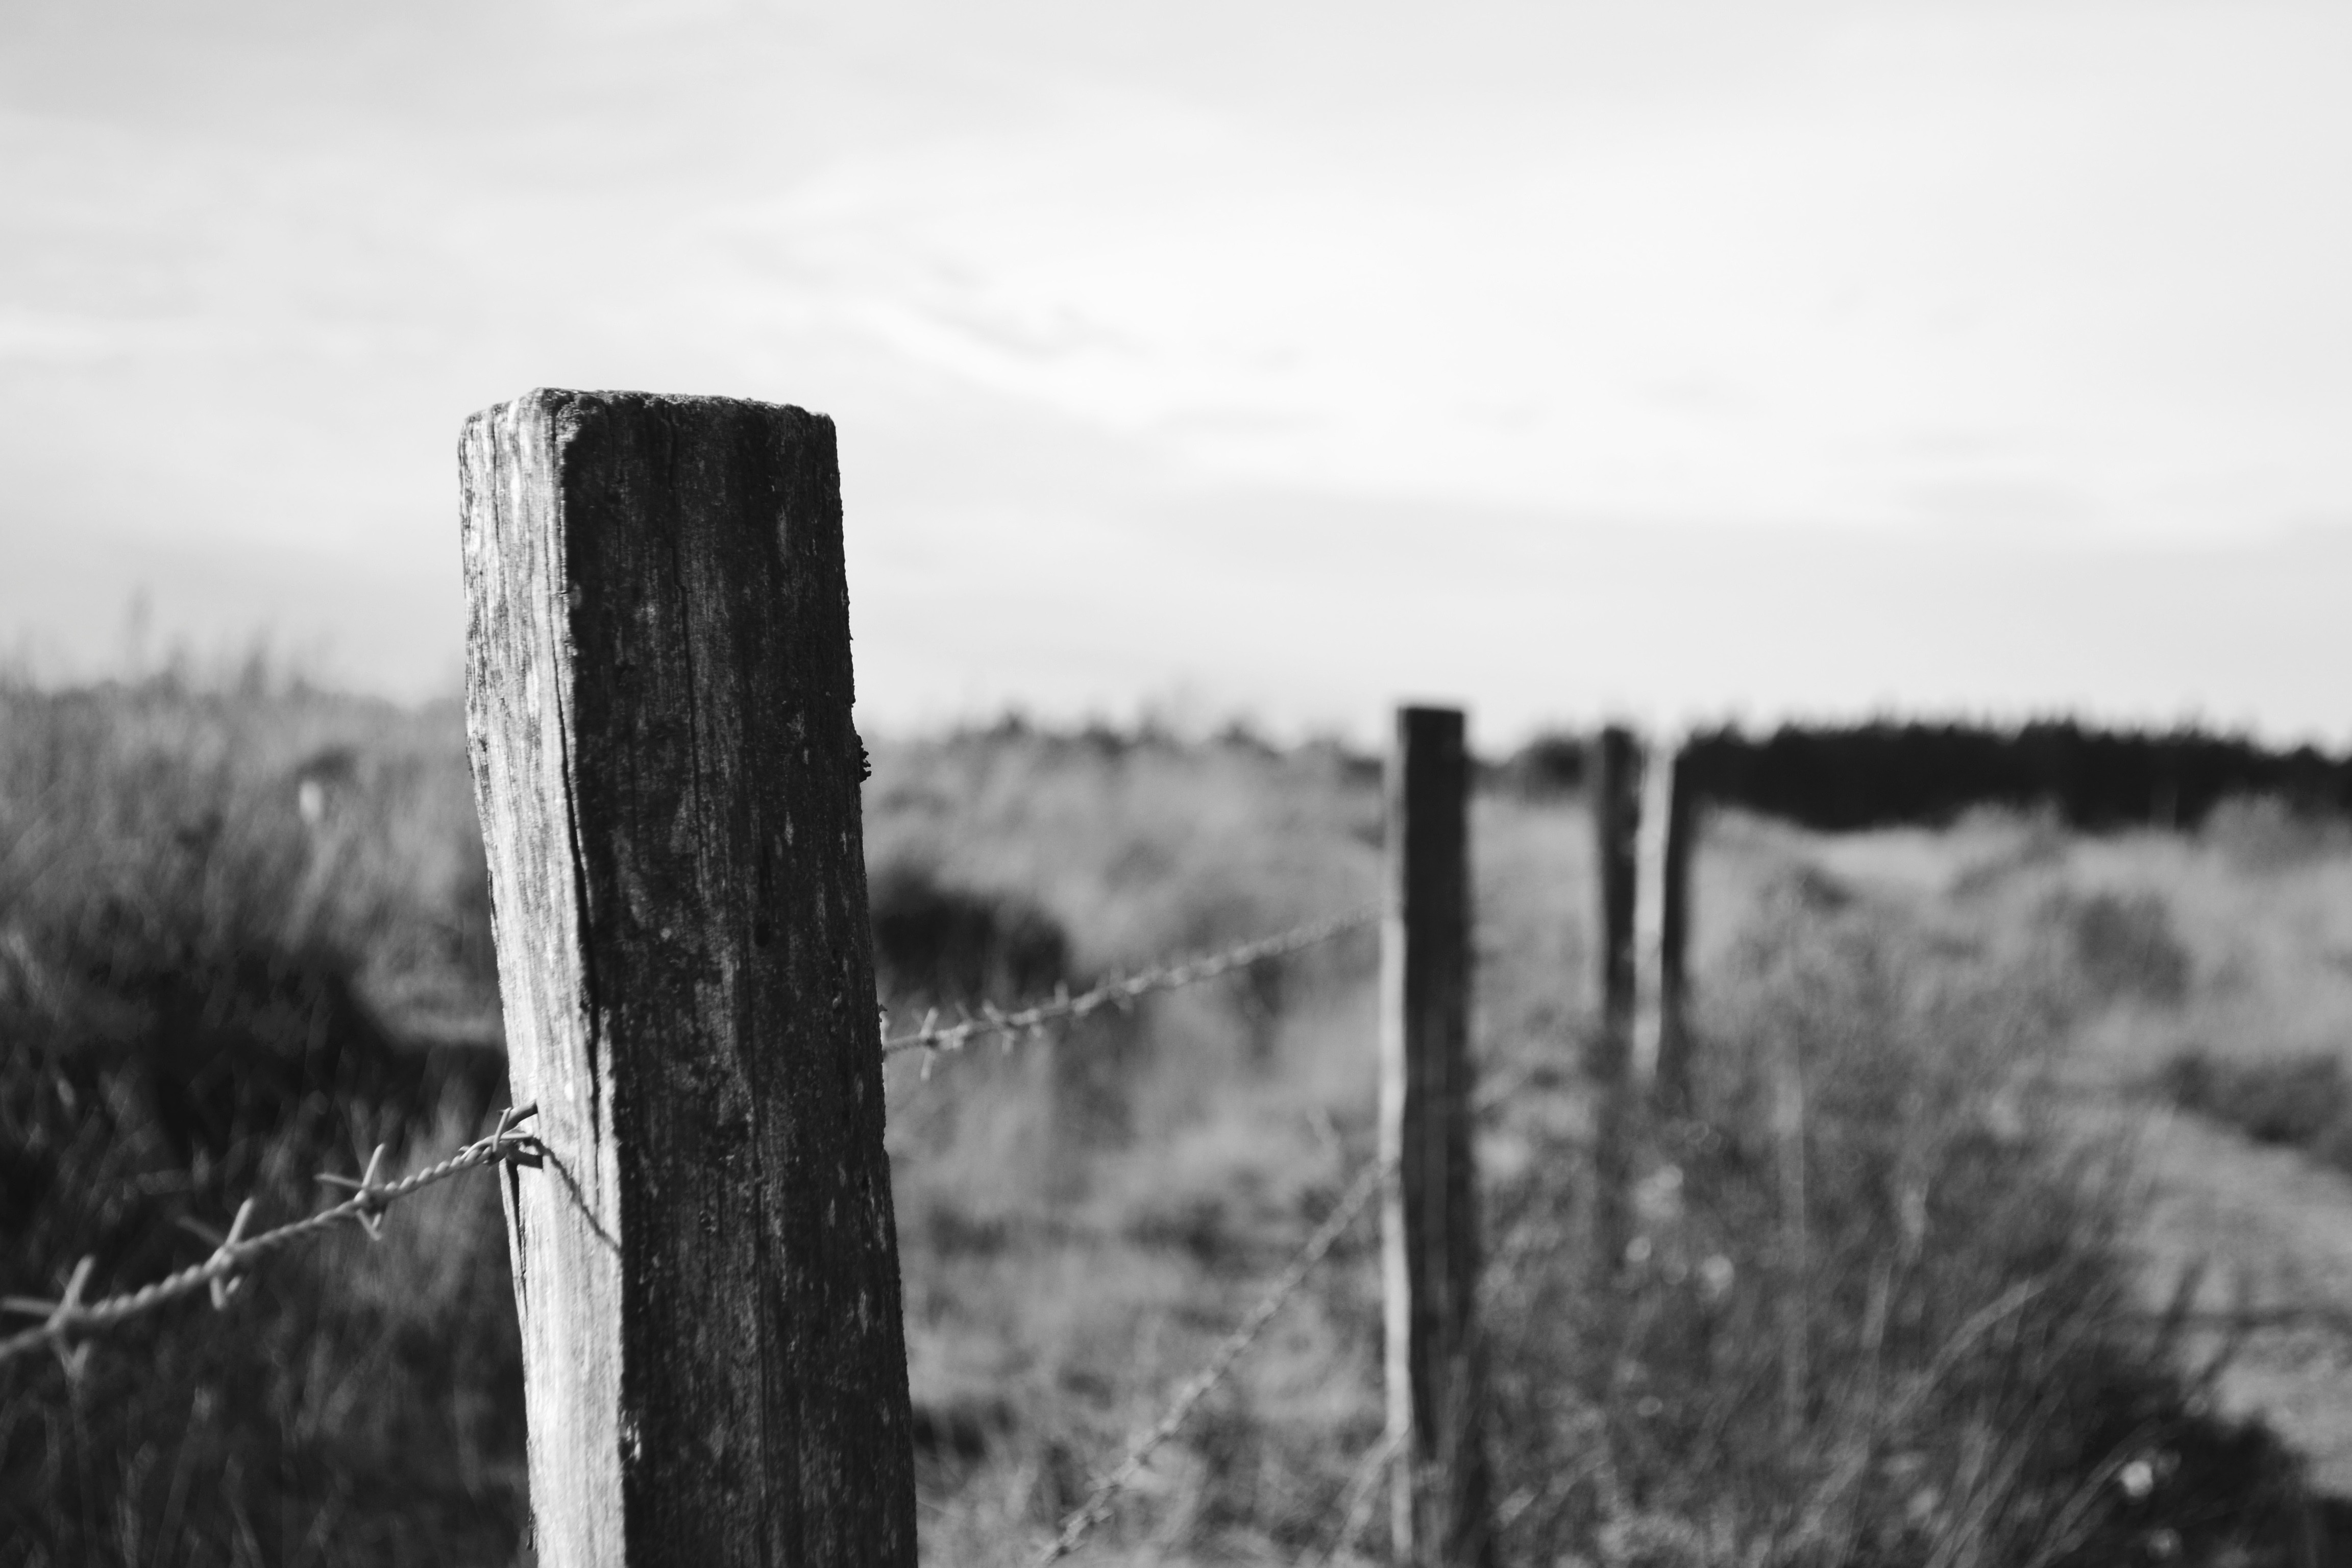
tree, nature, grass, rock, fence, black and white, photography, black, monochrome, monochrome photography, atmospheric phenomenon